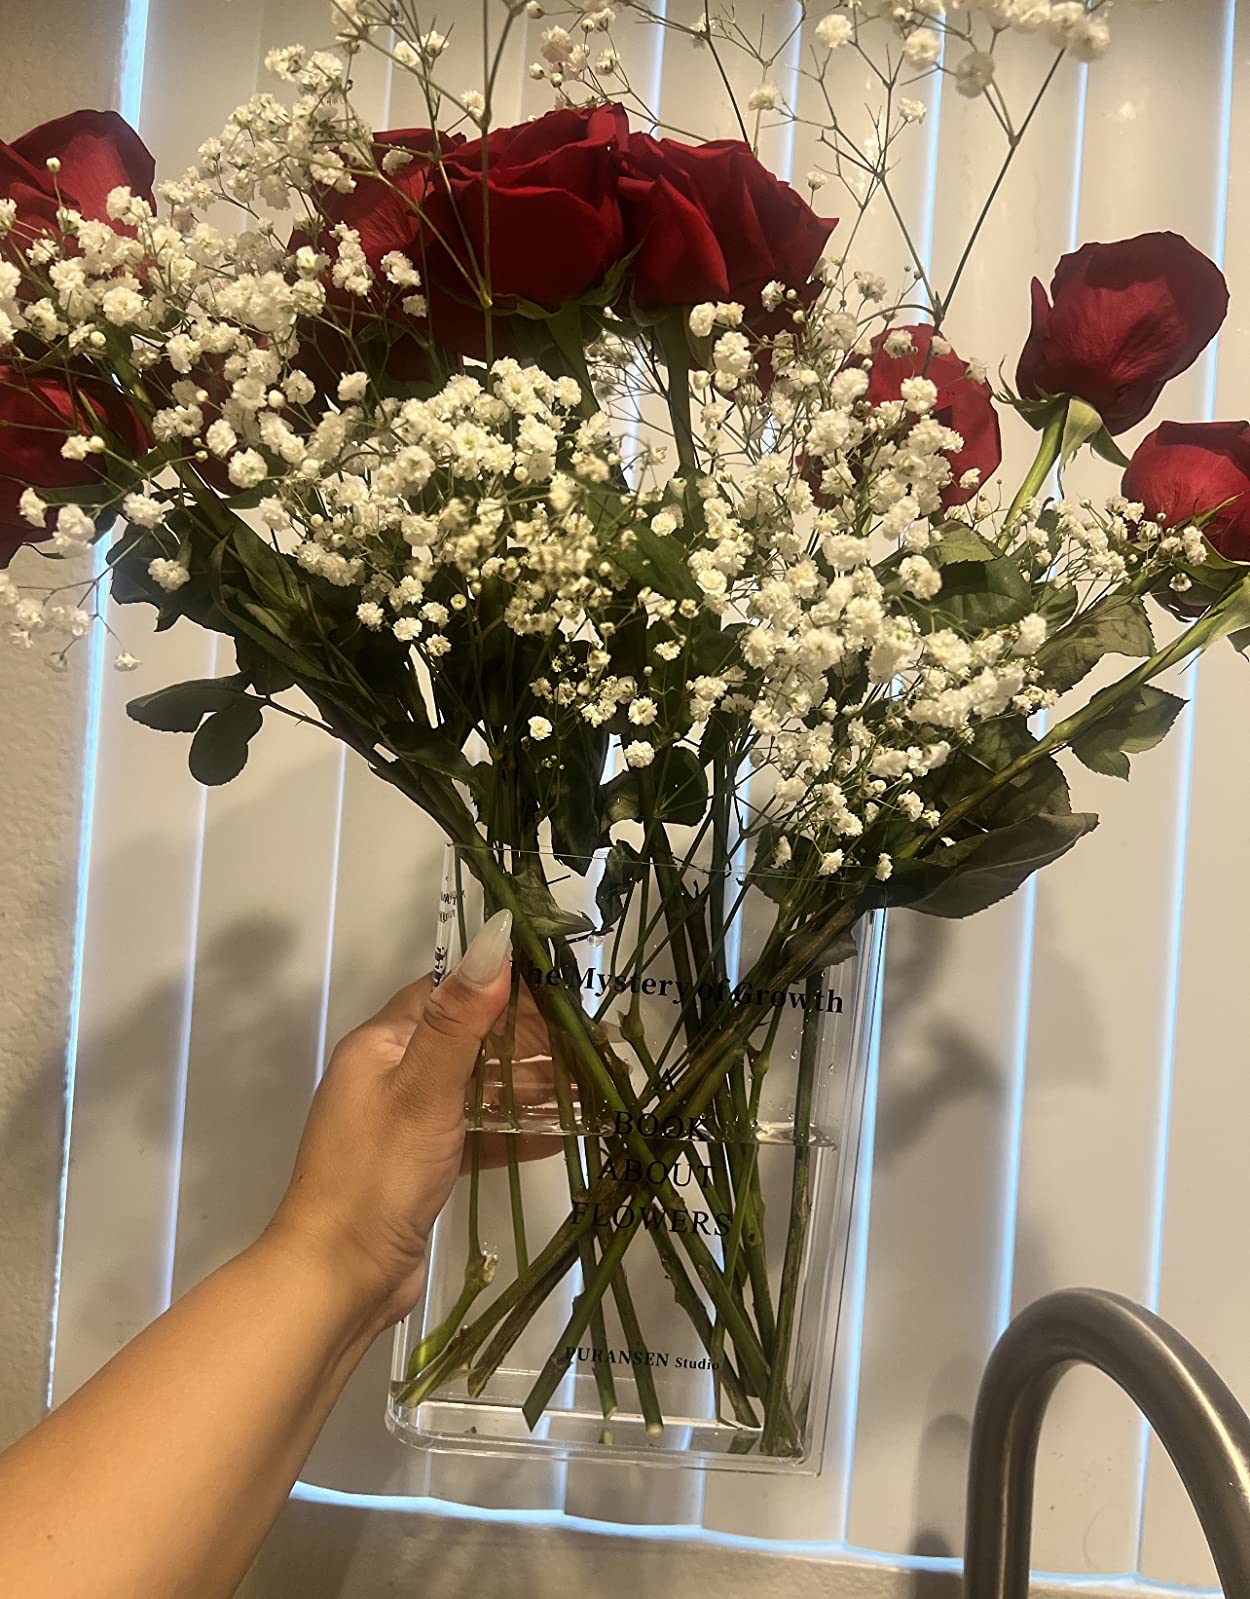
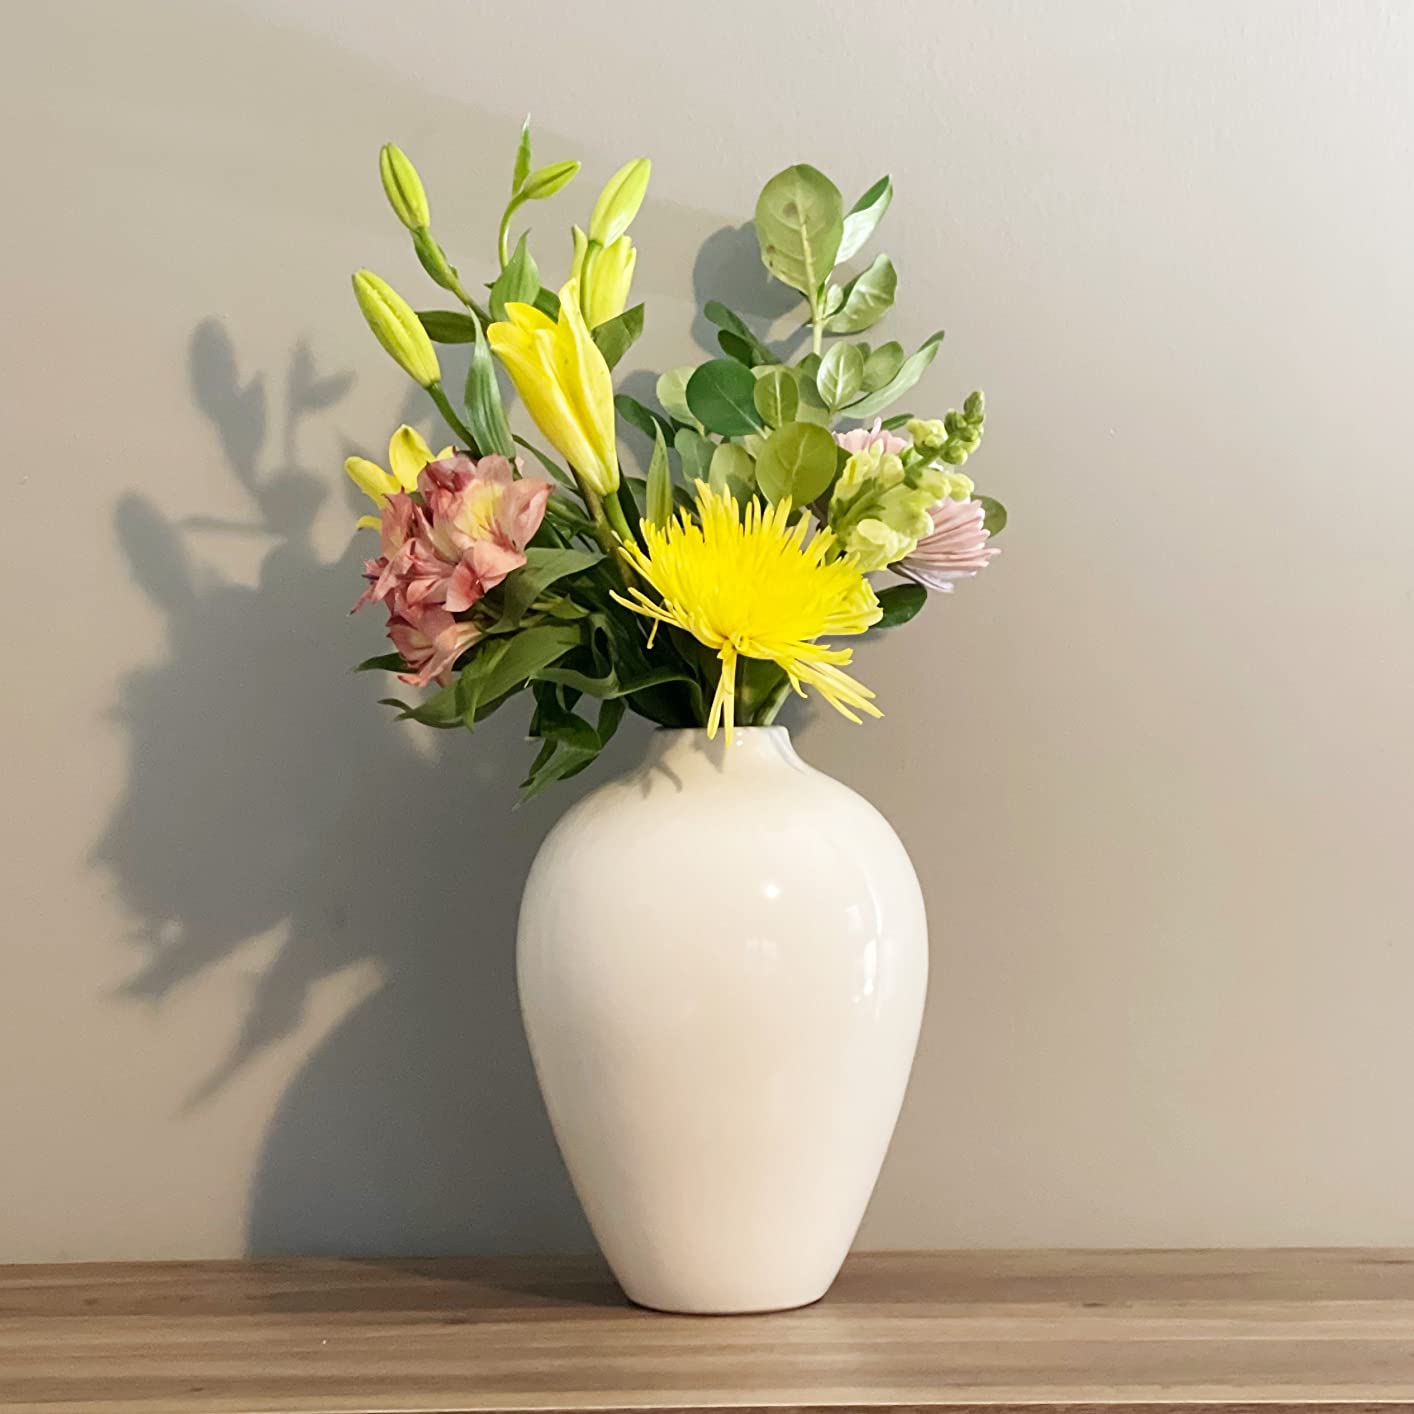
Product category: vase
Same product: no